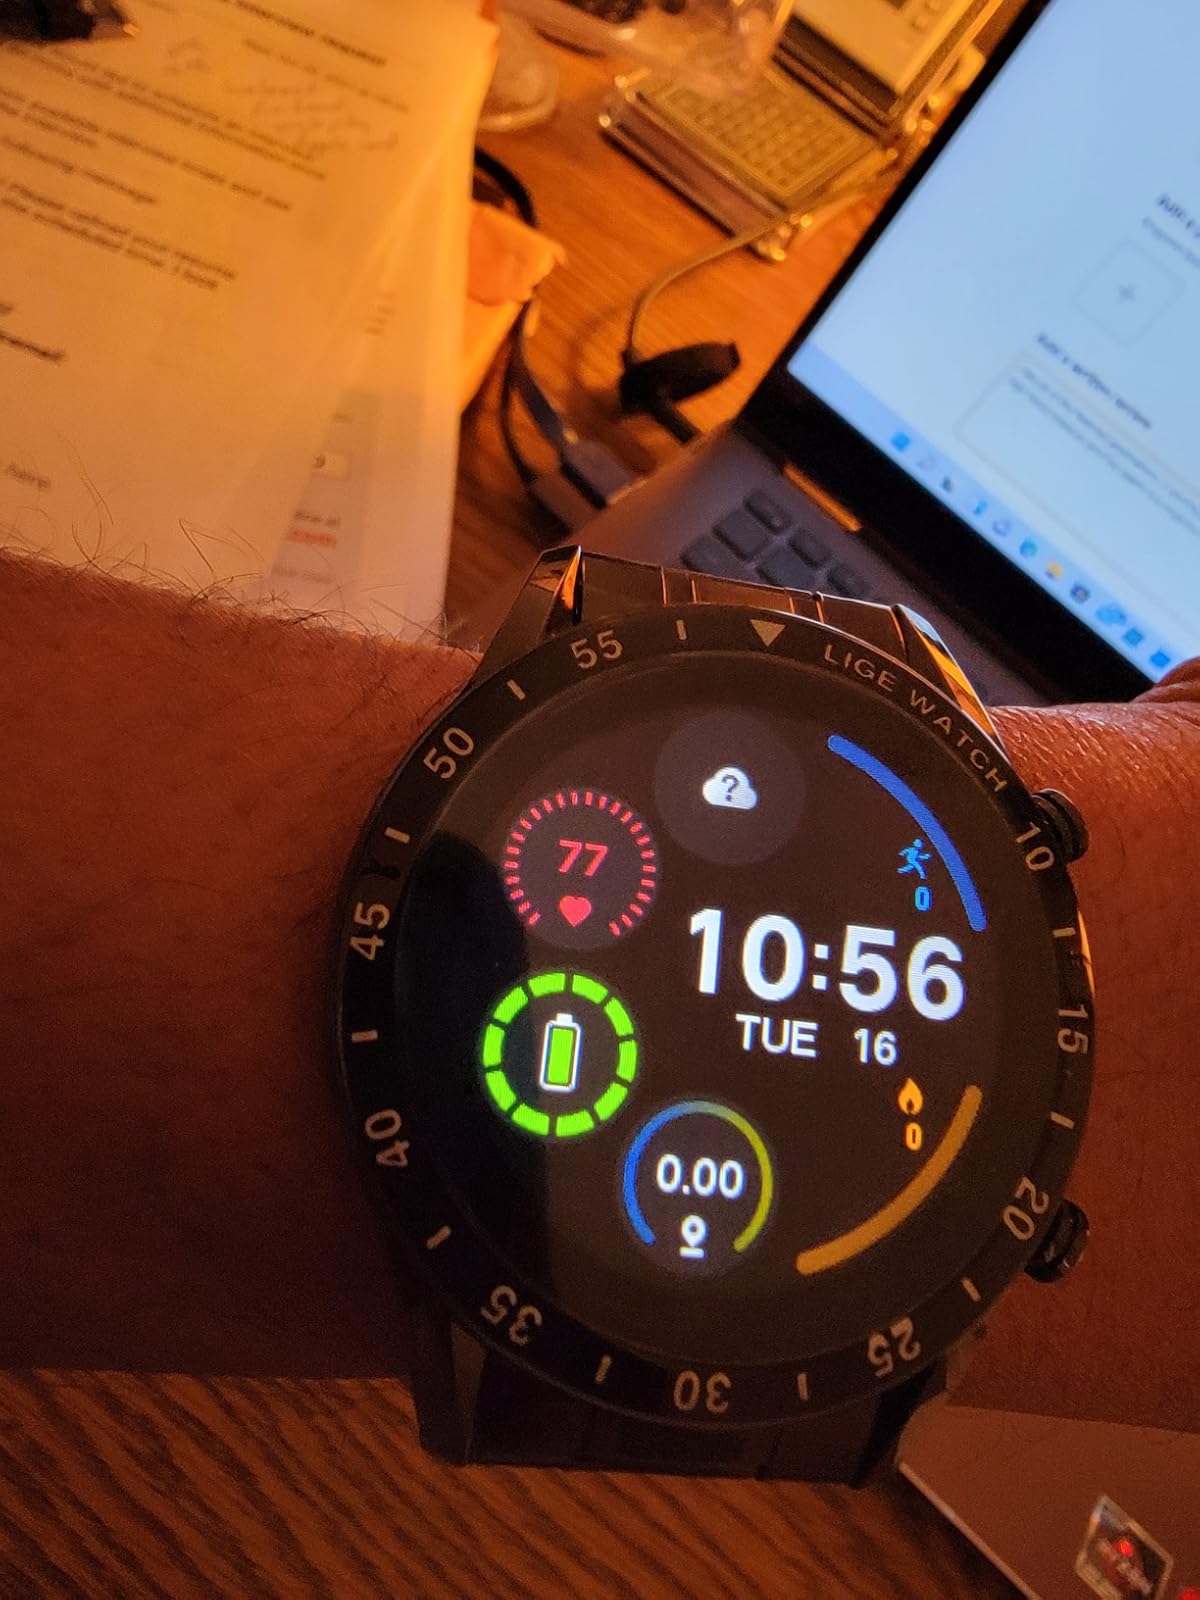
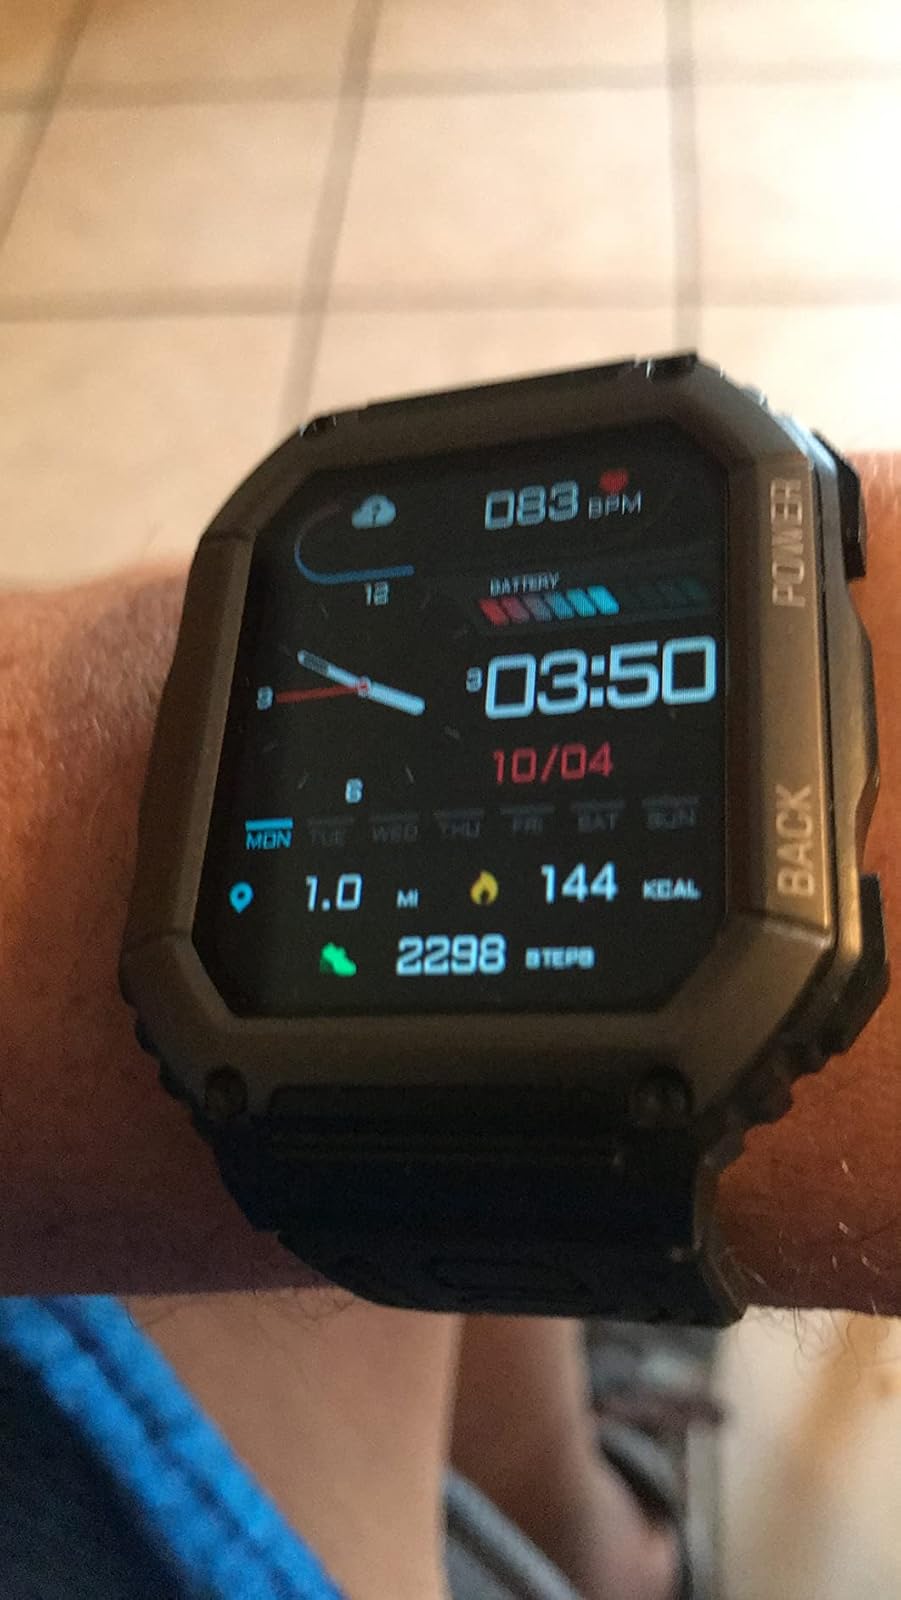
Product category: smartwatch
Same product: no